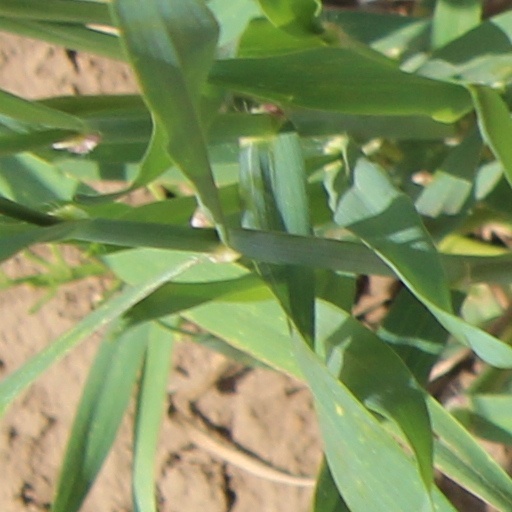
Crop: wheat